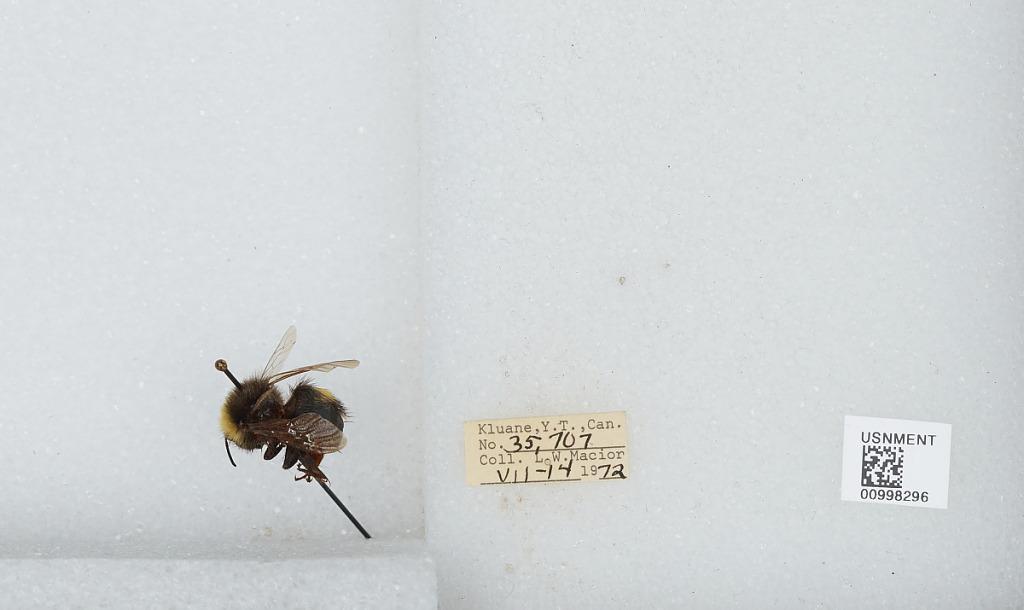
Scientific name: Bombus (Bombus) lucorum (Linnaeus)
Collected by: L. Macior
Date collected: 1972-7-14
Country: Canada
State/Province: Yukon Territory
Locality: Kluane
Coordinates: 60.75, -139.5